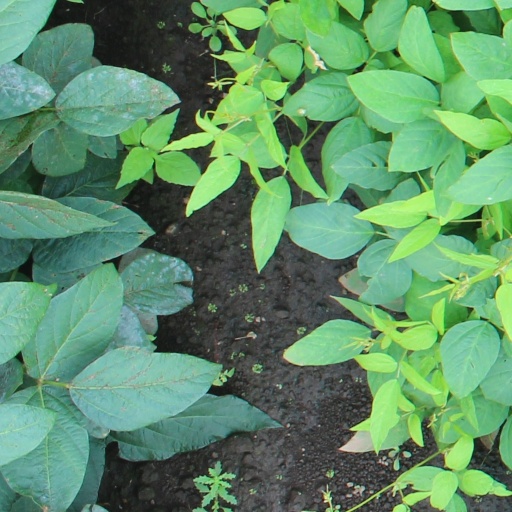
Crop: soybean